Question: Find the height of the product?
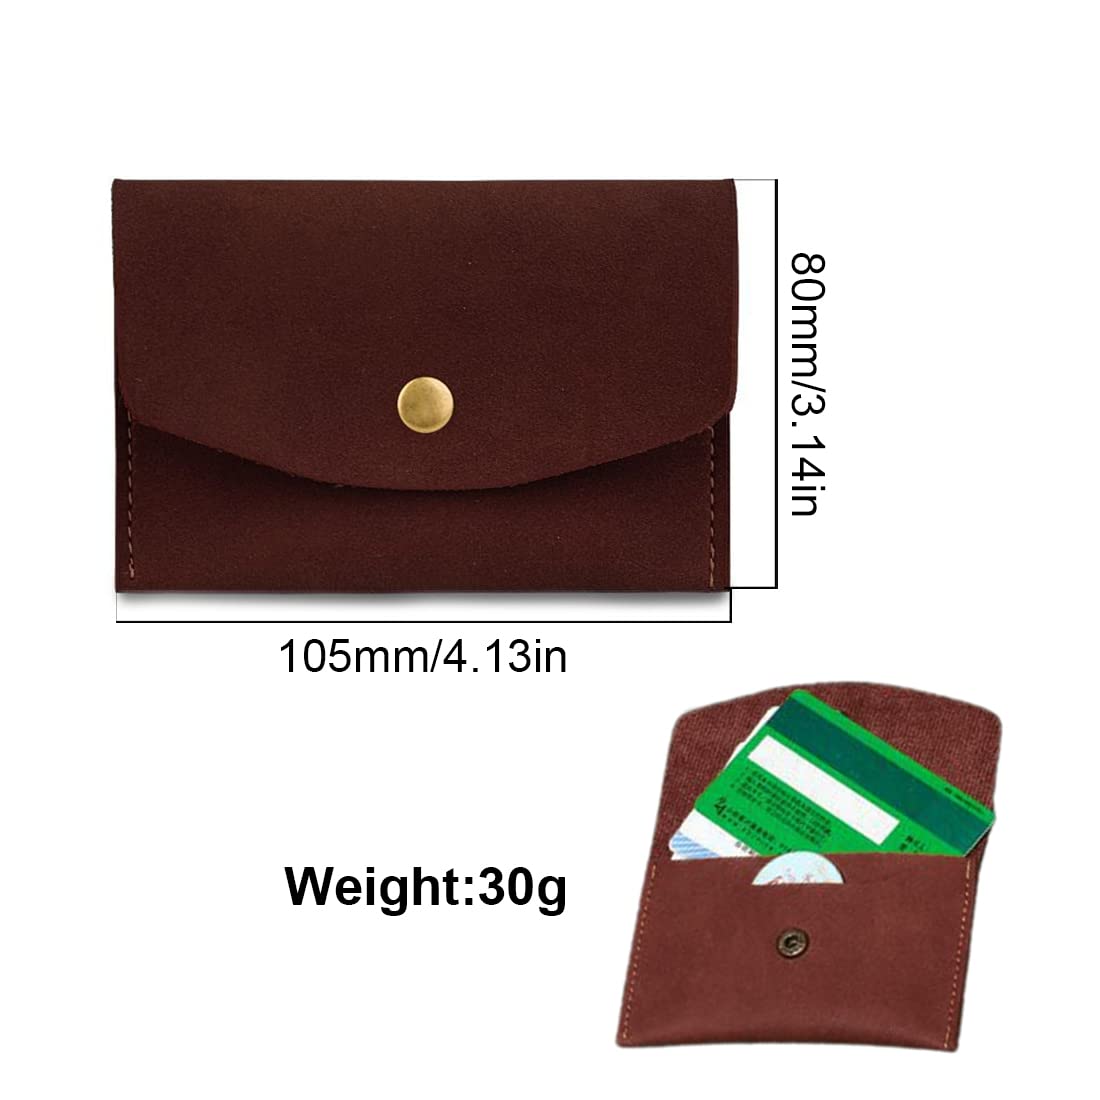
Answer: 80.0 millimetre